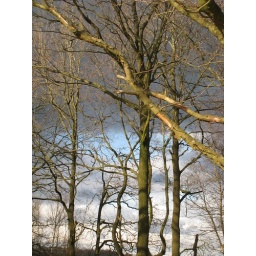
Sunlit trees under a stormy sky (IMG_0205)